Georgetown University

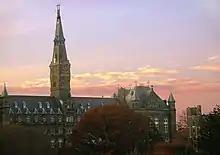
Healy Hall at sunset

In August 2013, religious groups denounced Georgetown for allowing gay-themed events, including a performance, during which "a male student went as a high-heeled Mary and danced to Madonna's "Like a Virgin" while Jesus (a woman) looked on."